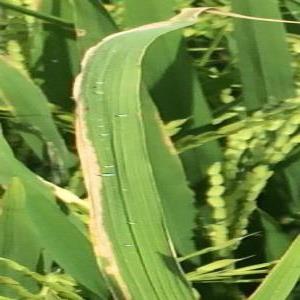
Disease: Bacterialblight